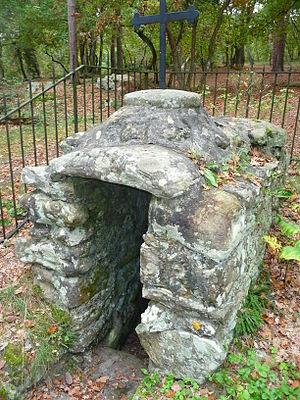
Larchant, fontaine St Mathurin
Larchant est une commune française, située dans le département de Seine-et-Marne en région Île-de-France.